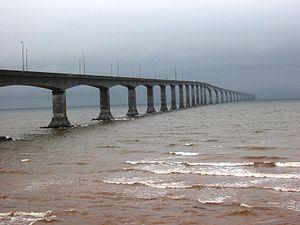
Bayfield est un village du comté de Westmorland, au sud-est de la province canadienne du Nouveau-Brunswick. Le village a le statut de DSL. Il est situé à environ un kilomètre et demi à l'est du pont de la Confédération.
L’économie du Nouveau-Brunswick a longtemps été dominée par l'exploitation des ressources naturelles.
Le Nouveau-Brunswick est une province du Canada. Sa capitale est Fredericton et ses plus grandes villes sont Moncton et Saint-Jean. Les langues officielles de la province sont l'anglais et le français.